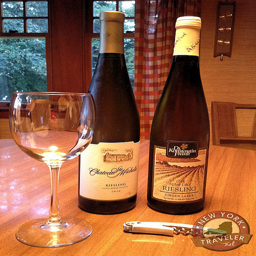
Two bottles of wine sitting on top of a table.
Two bottles of wine, a glass of wine, and a corkscrew.
Two bottles of wine are on a wooden table.
two bottles of white wine placed on a table behind a wine glass
A wine glass, bottle opener, and two bottles of wine on a wooden table.